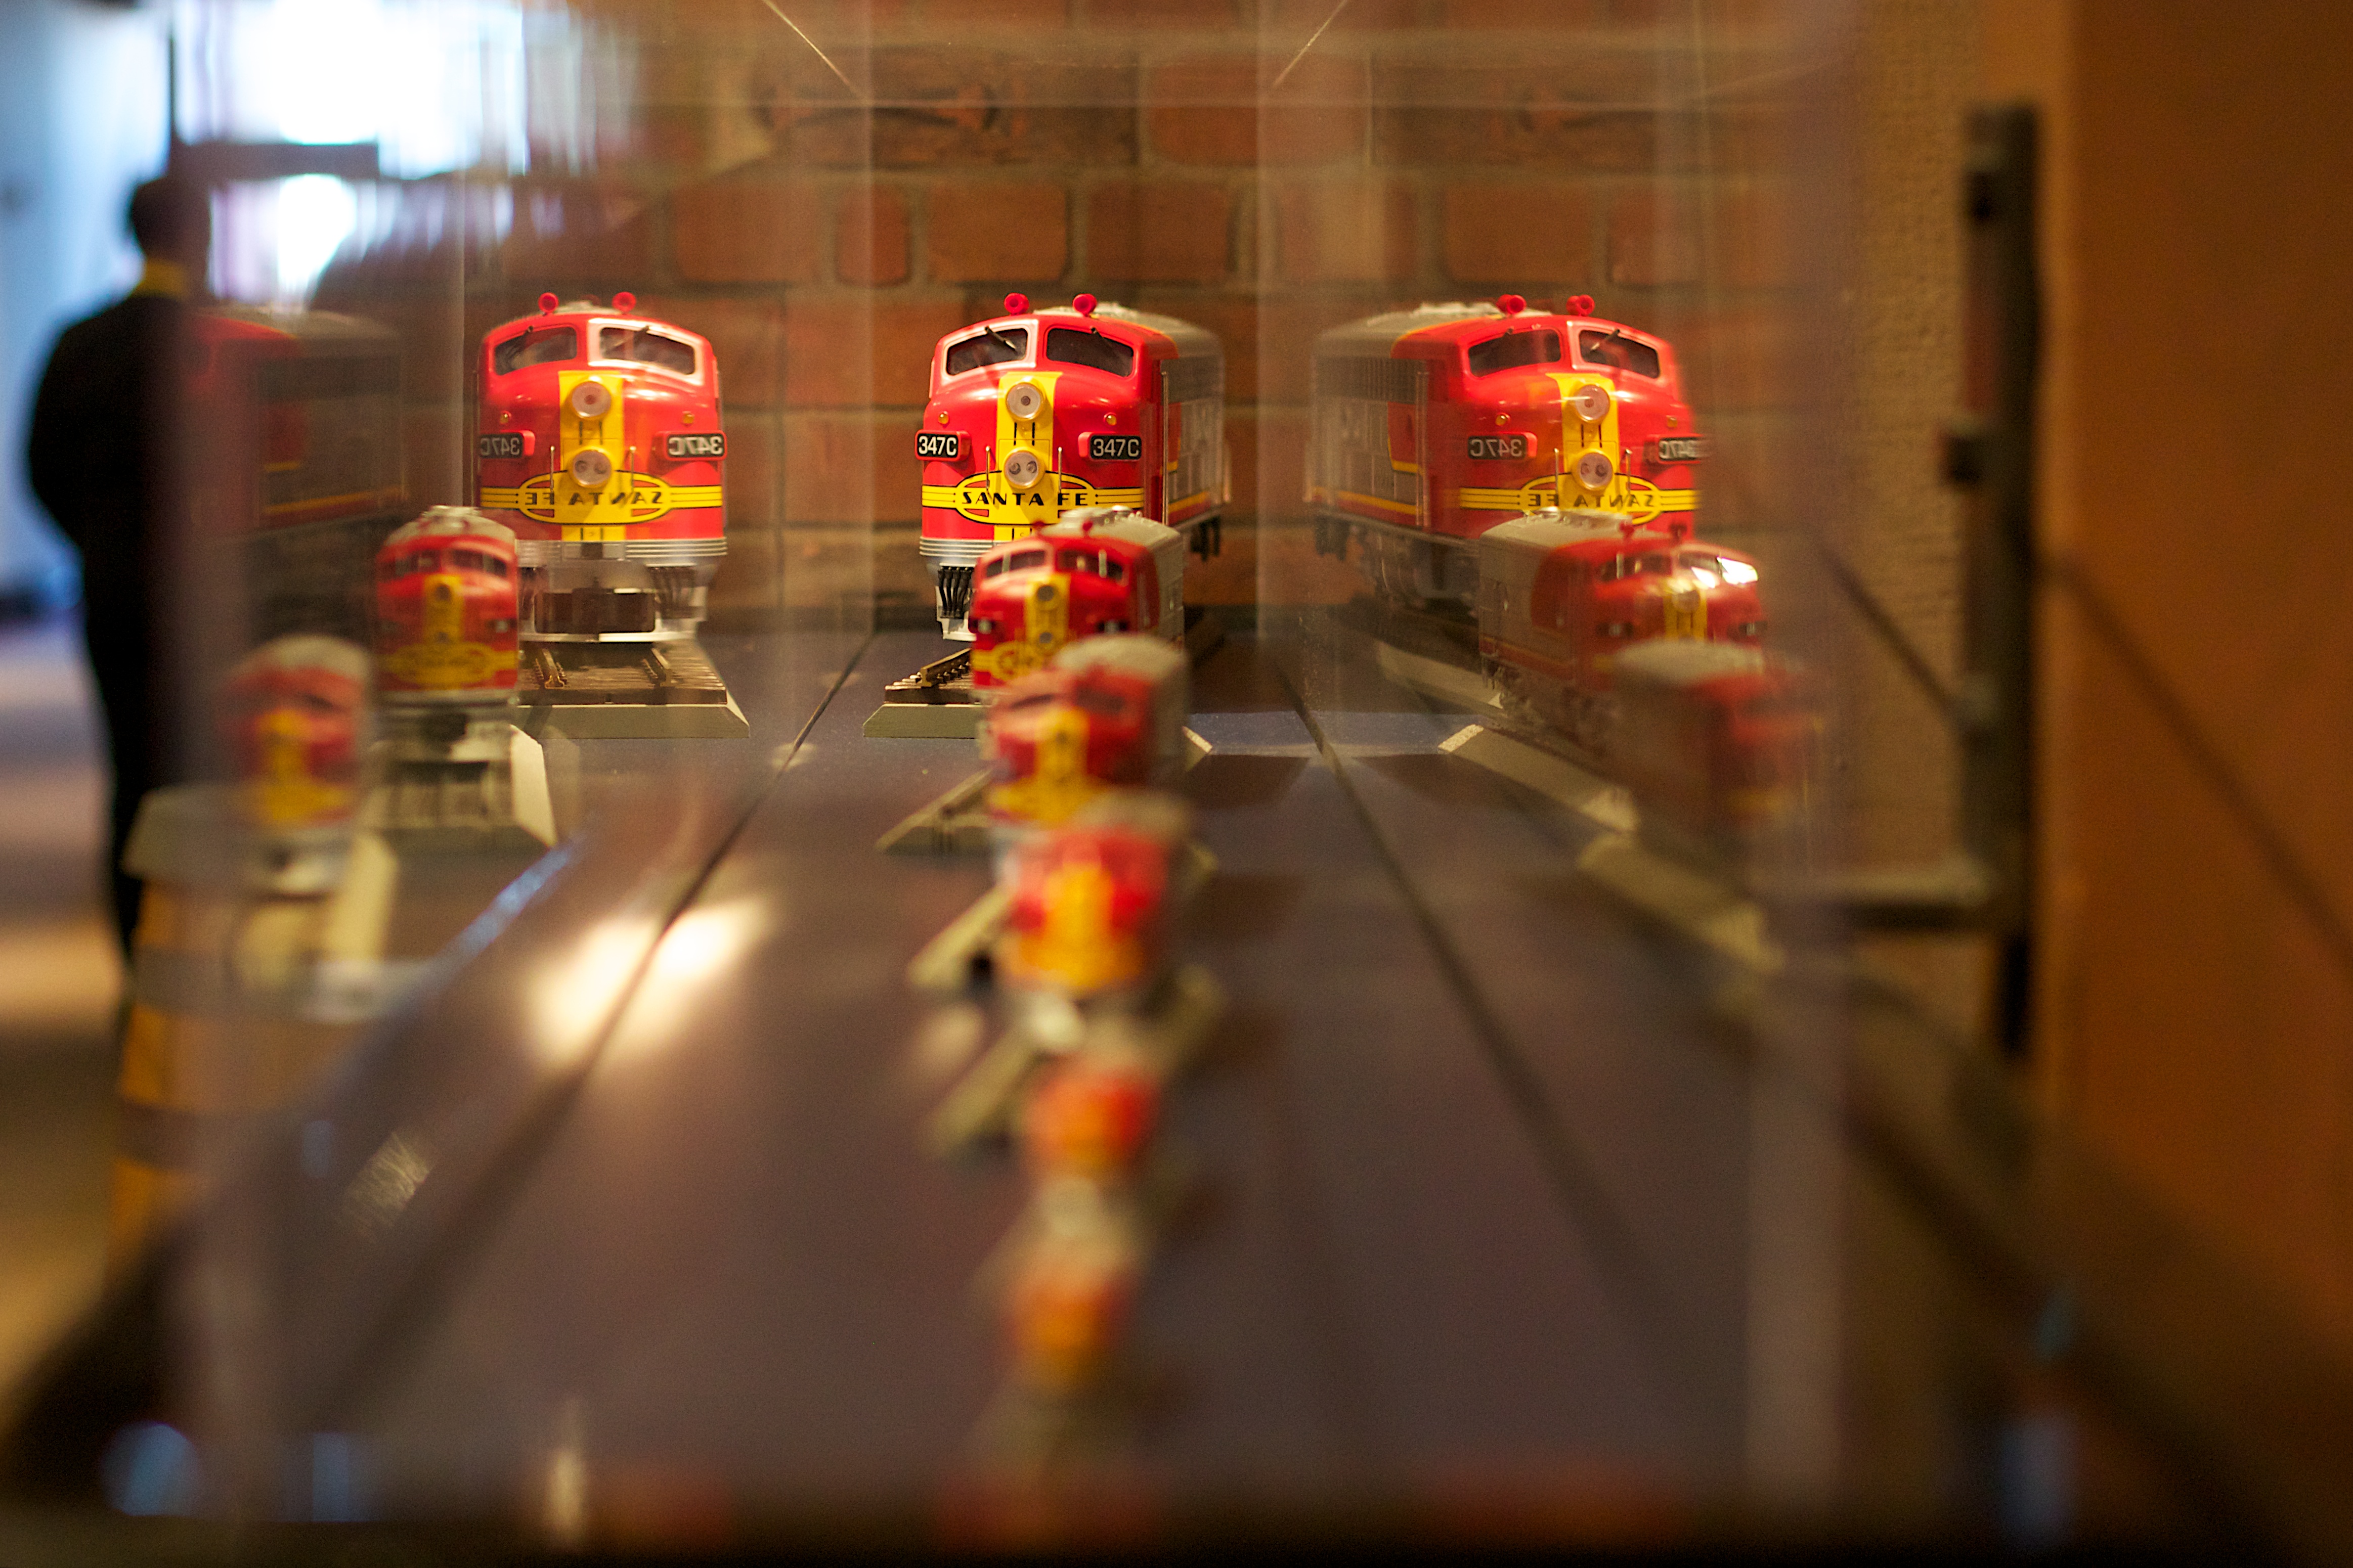
lighting